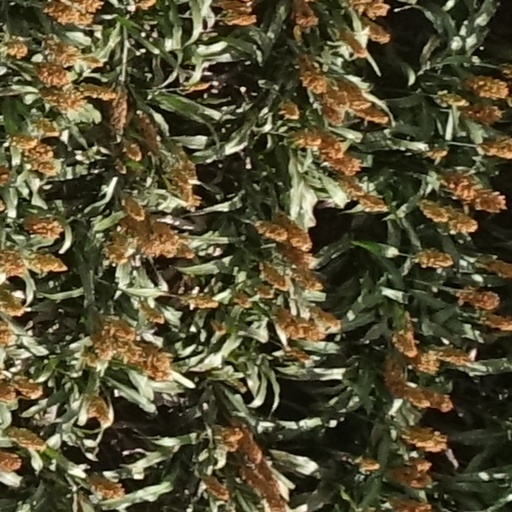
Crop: sorghum